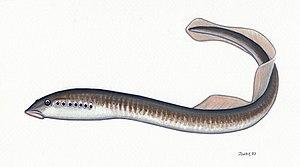
Eudontomyzon est un genre de poissons de la famille des Petromyzontidae.
Les Lamproies ou Pétromyzontides forment une classe de poissons sans mâchoires mobiles. Ce groupe est constitué d'un seul ordre et d'une seule famille, qui a pu être plus importante dans le passé mais ne regroupe aujourd'hui que 38 espèces. Elles sont parfois considérées comme faisant partie d'un des taxons de vertébrés vivants les plus anciens.